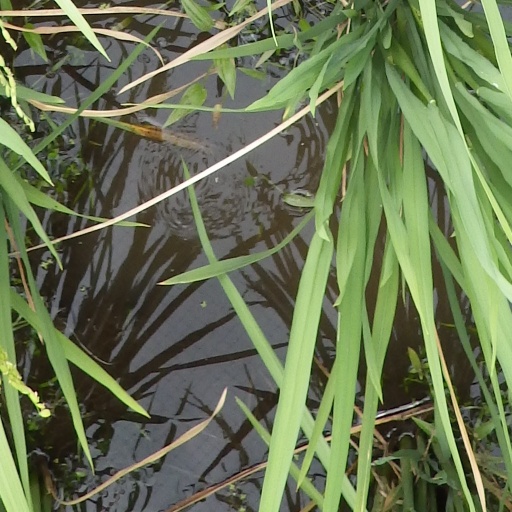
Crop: rice